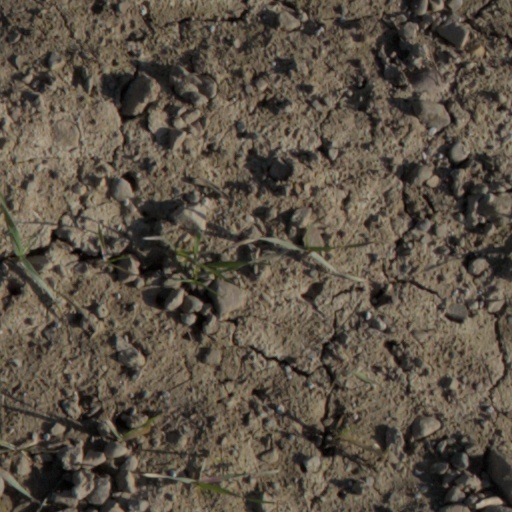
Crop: wheat